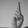
ASL letter: R